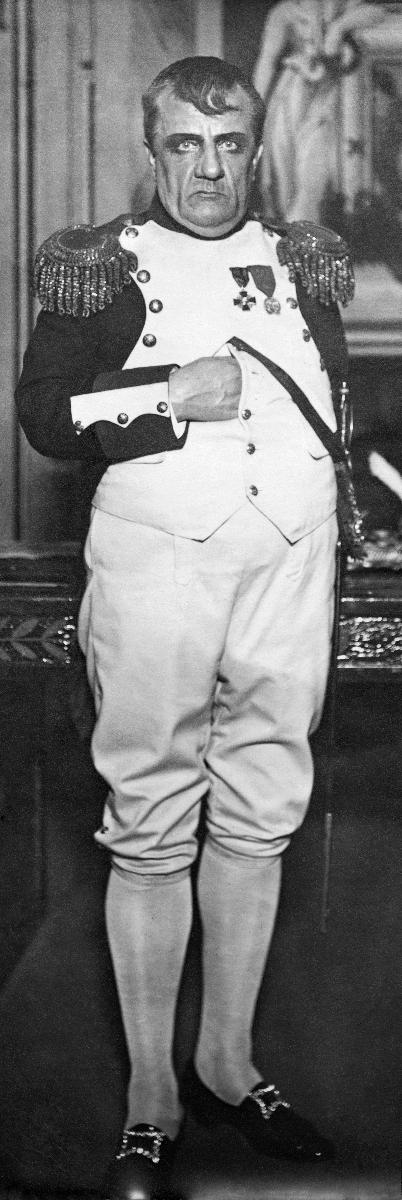
Näyttelijä Adolf Lindfors "Napoleon"
Actor Adolf Lindfors "Napoleon"
sisällön kuvaus: Näyttelijä Adolf Lindfors Napoleonin roolissa Victorien Sardoun näytelmässä "Rouva Suorasuu". content description: Finnish actor Adolf Lindfors in the role of Napoleon in the play "Madame Sans-Gêne" by Victorien Sardou.
Vuosi: 1917
Paikka: Suomi
Aiheet: Lindfors, Adolf; näyttelijät; rooliasut; roolit; teatteritaide; henkilöt; actors (stage artists); costumes; roles (expected behaviour); theatre (art forms); persons; theatre; Finnish actors; male actors; roles; skådespelare; rolldräkter; roller; teaterkonst; personer (individer)